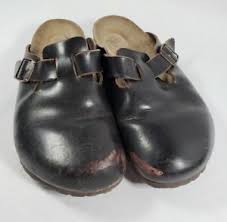
Label: Clog